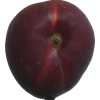
Label: nectarine_flat